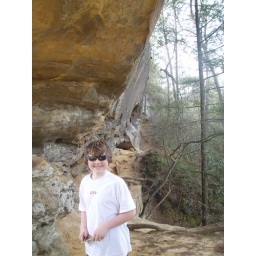
under sky bridge